Sanjay Ayre

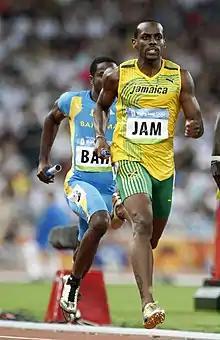
Sanjay Ayre, competes in the 4x400m finals at the 2008 Beijing Summer Olympics.

Sanjay Claude Ayre (born 19 June 1980 in Kingston, Jamaica) is a retired Jamaican sprinter who specialized in the 400 meters. Ayre won a silver medal at the 2000 Summer Olympic Games. Ayre is a 2004 IAAF World Indoor Championship Gold medalist and a three-time World Outdoor Championship medalist.